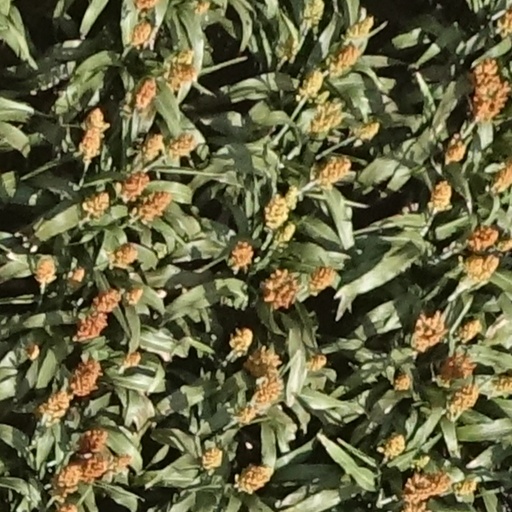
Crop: sorghum